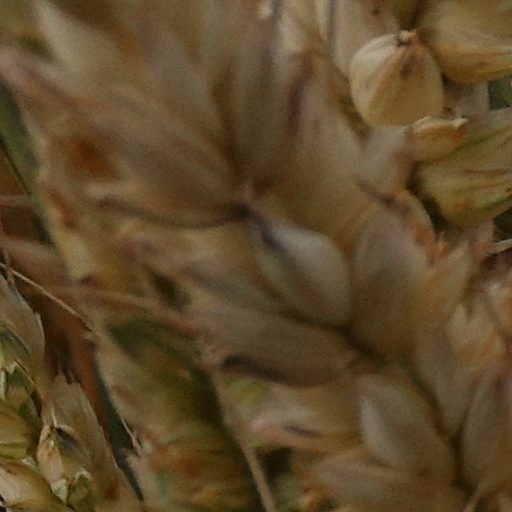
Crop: wheat